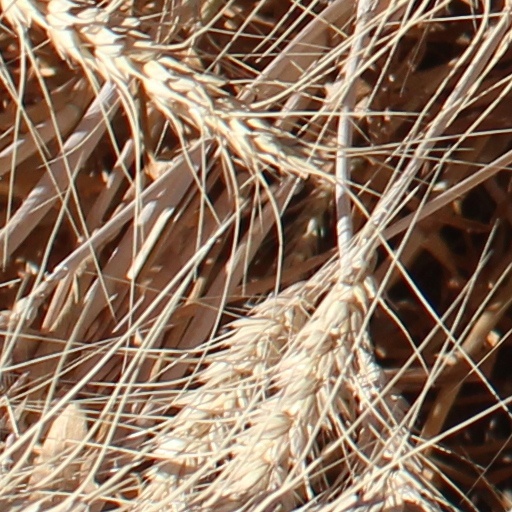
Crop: wheat